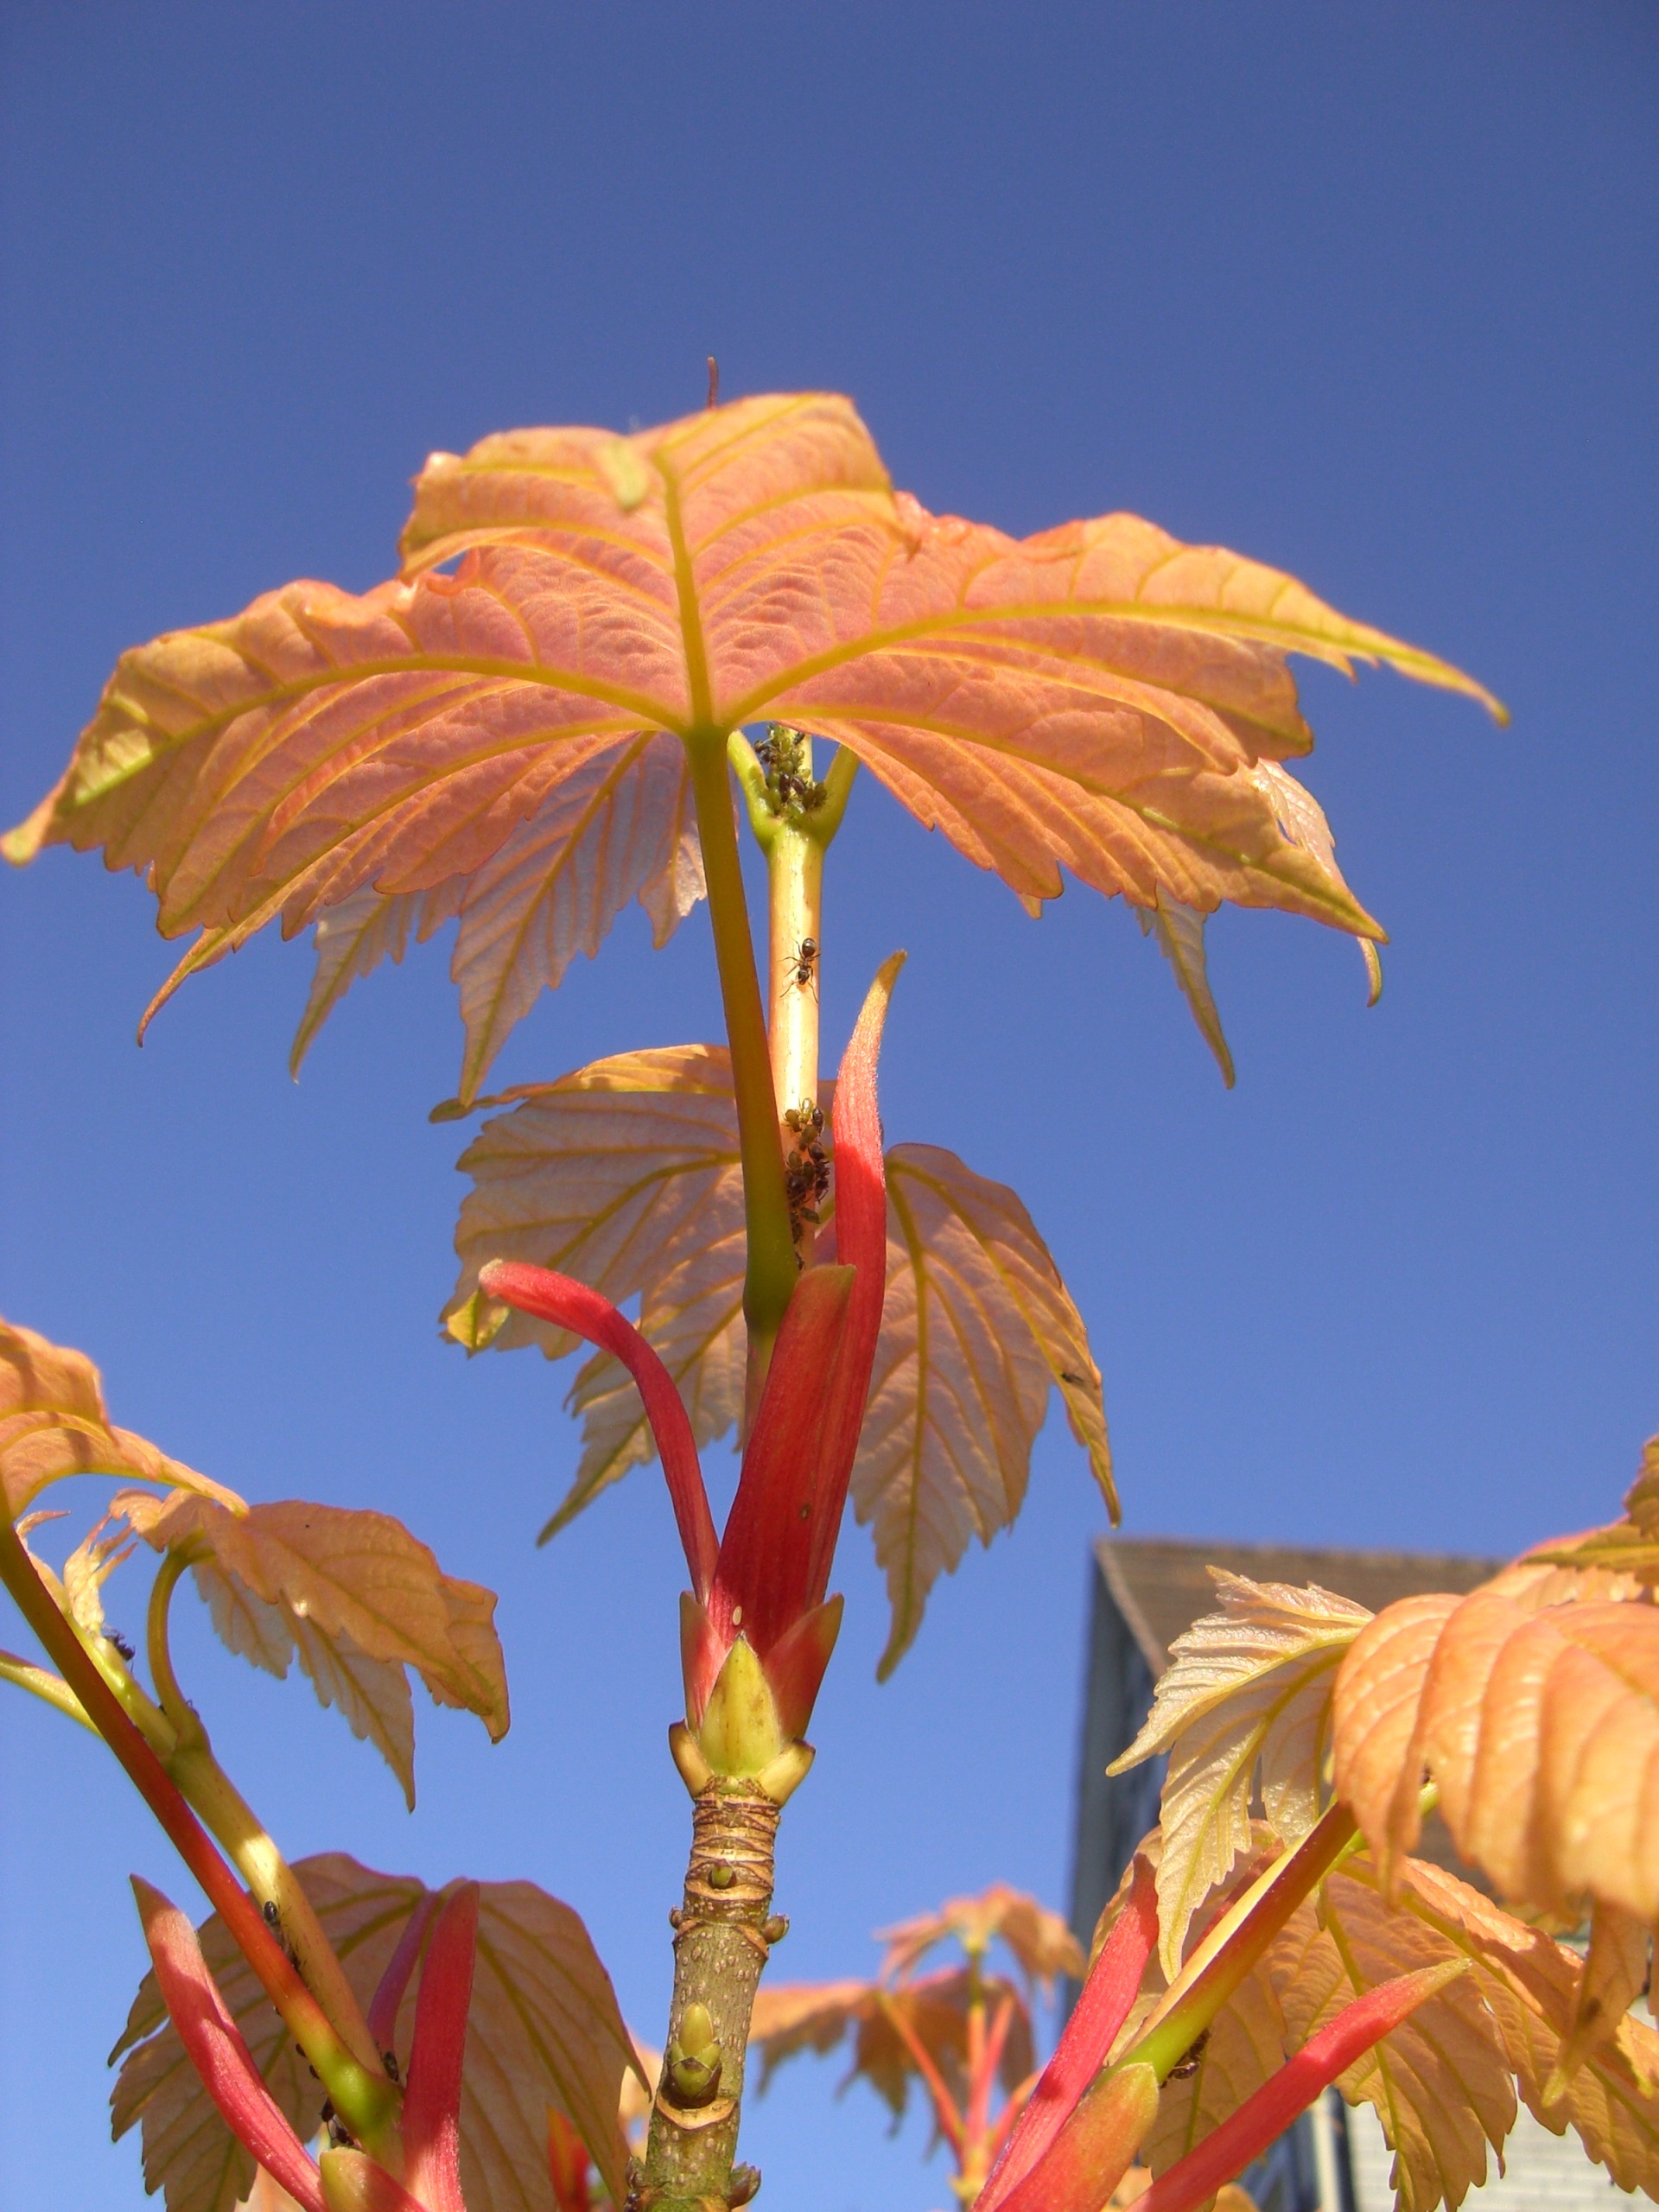
tree, plant, vine, leaf, flower, autumn, botany, flora, season, maple tree, leaves, leave, flowering plant, woody plant, land plant